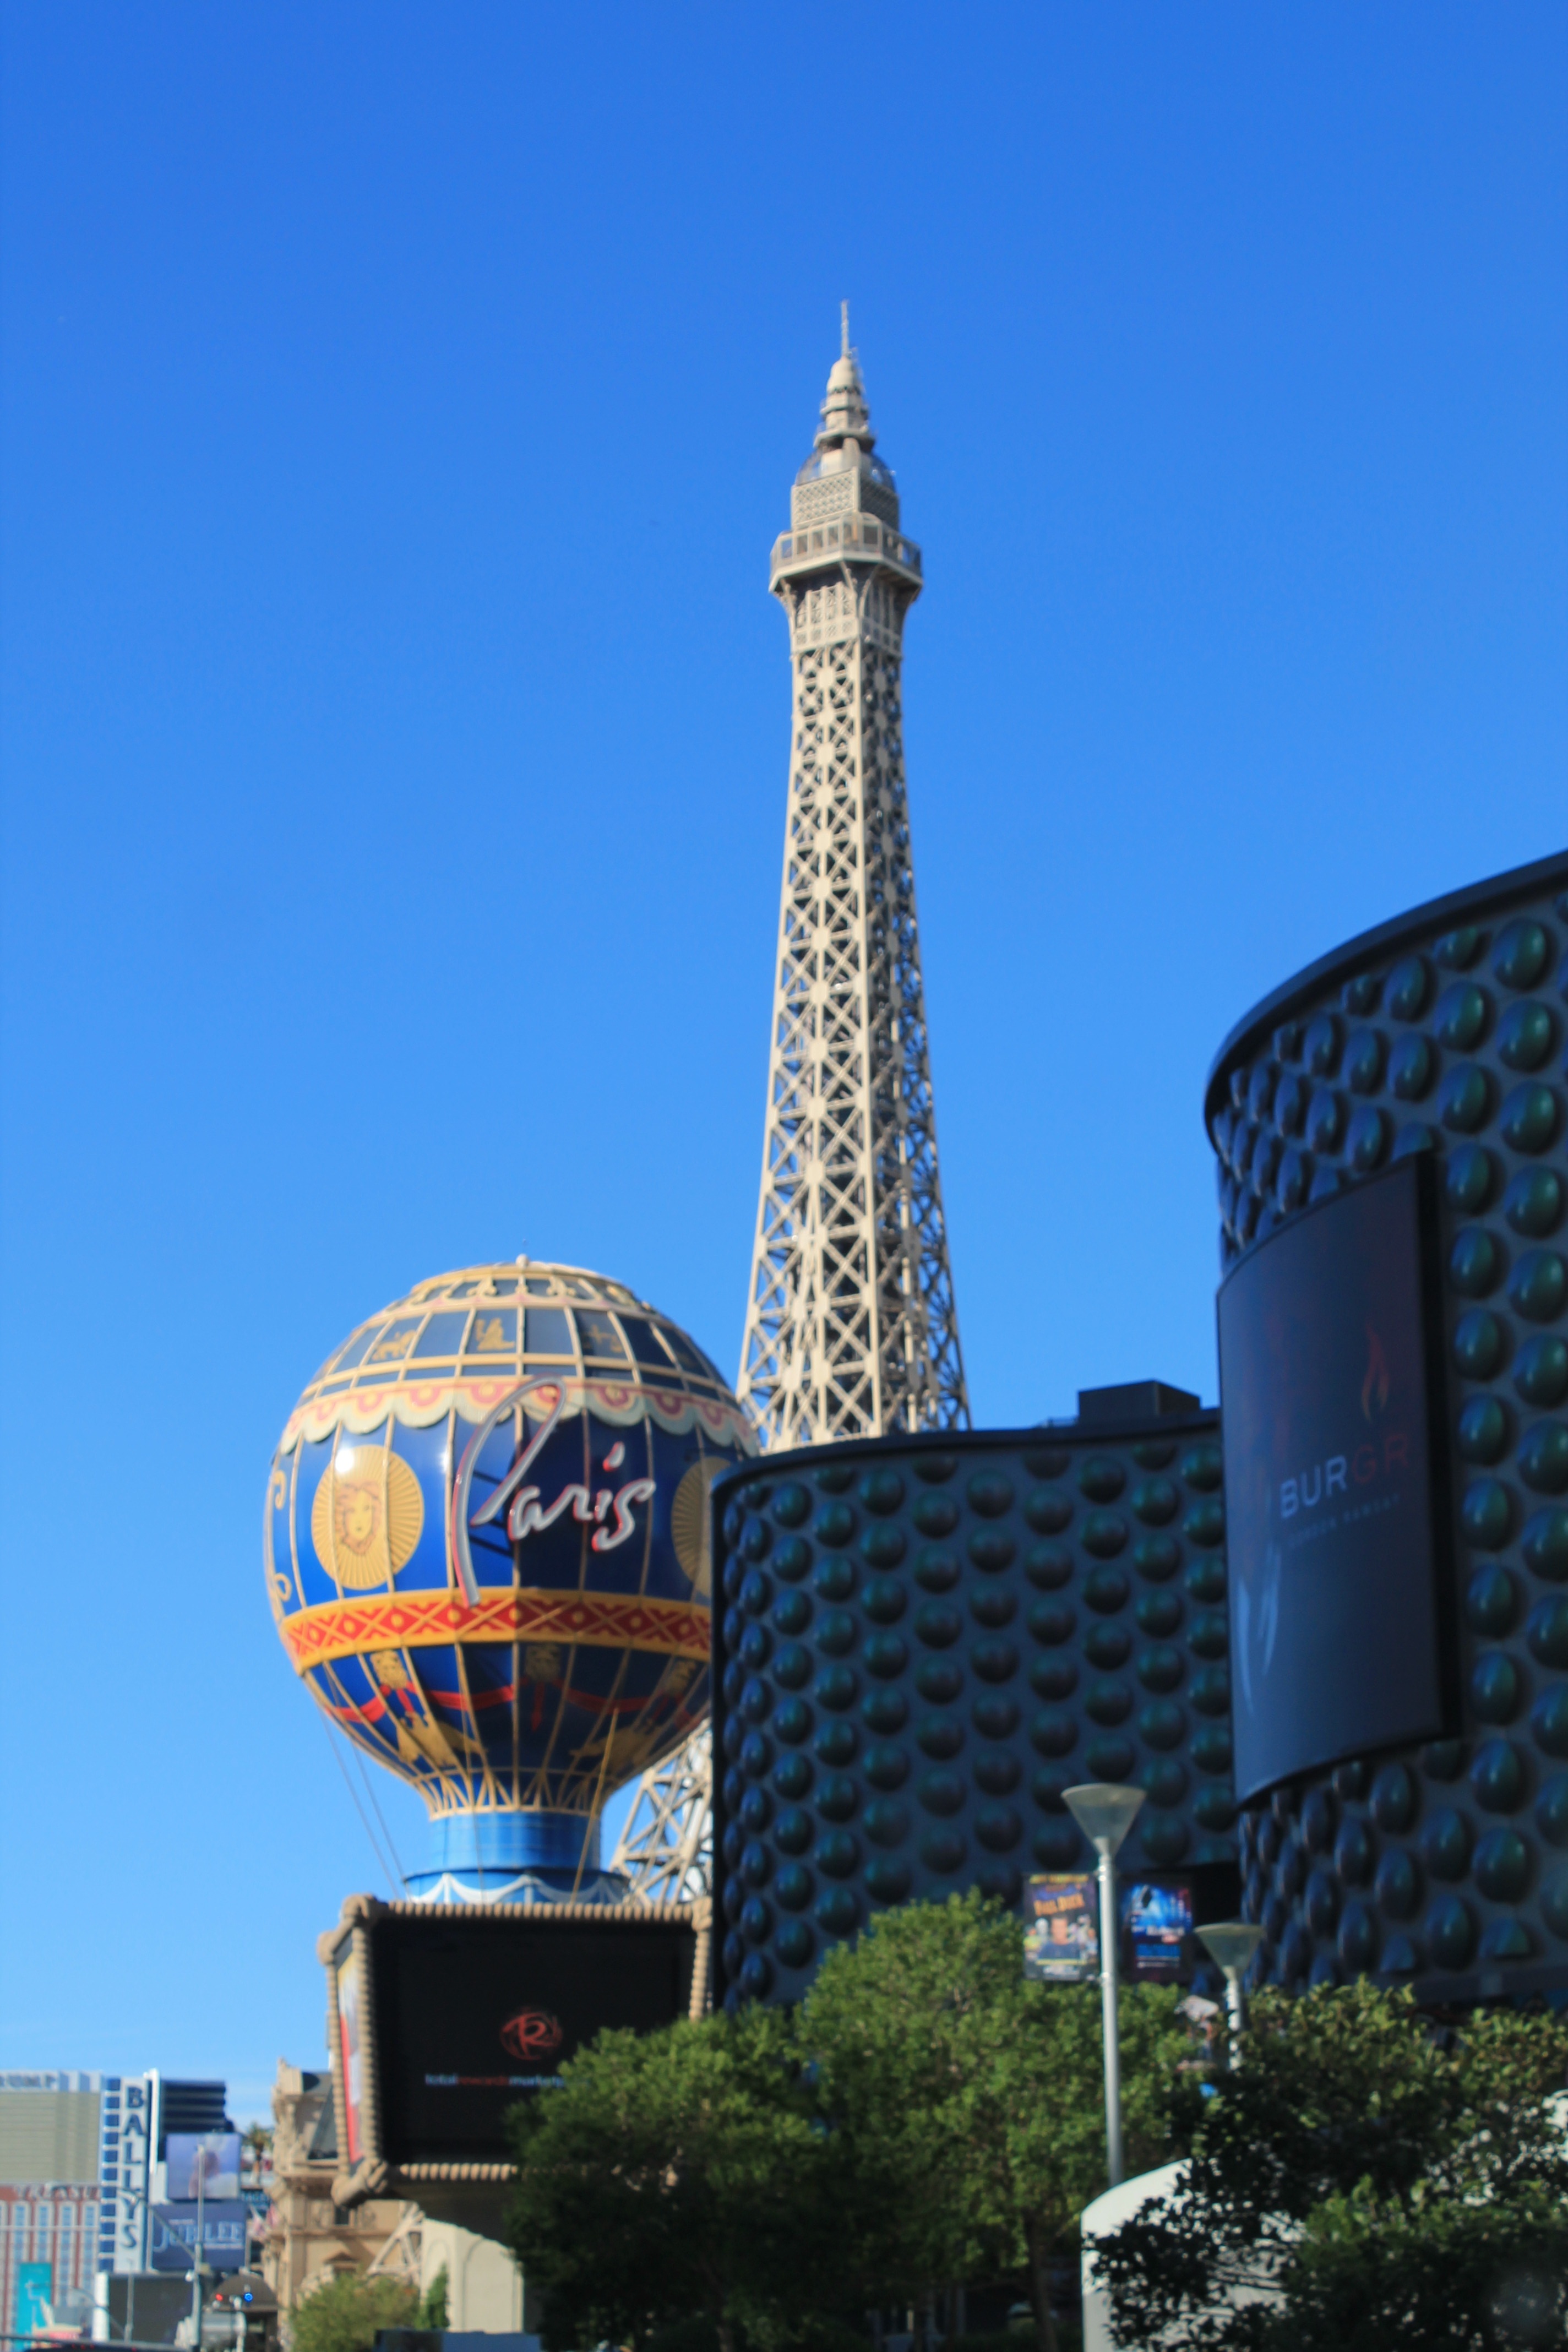
architecture, structure, skyline, city, skyscraper, cityscape, downtown, tower, america, landmark, tourism, tower block, buildings, us, metropolis, las vegas